Christianity in the 17th century

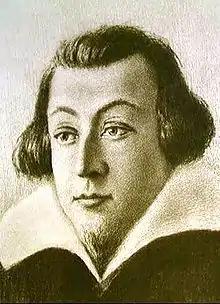
Jiří Třanovský (1592–1637)- the "Luther of the Slavs" who was active in Bohemia, Moravia, Poland and Slovakia.

In 1610, Galileo Galilei published his "Sidereus Nuncius", describing observations that he had made with the new telescope. These and other discoveries exposed difficulties with the understanding of the heavens current since antiquity and raised interest in teachings such as the heliocentric theory of Copernicus.